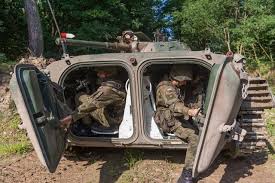
Label: BMP-2